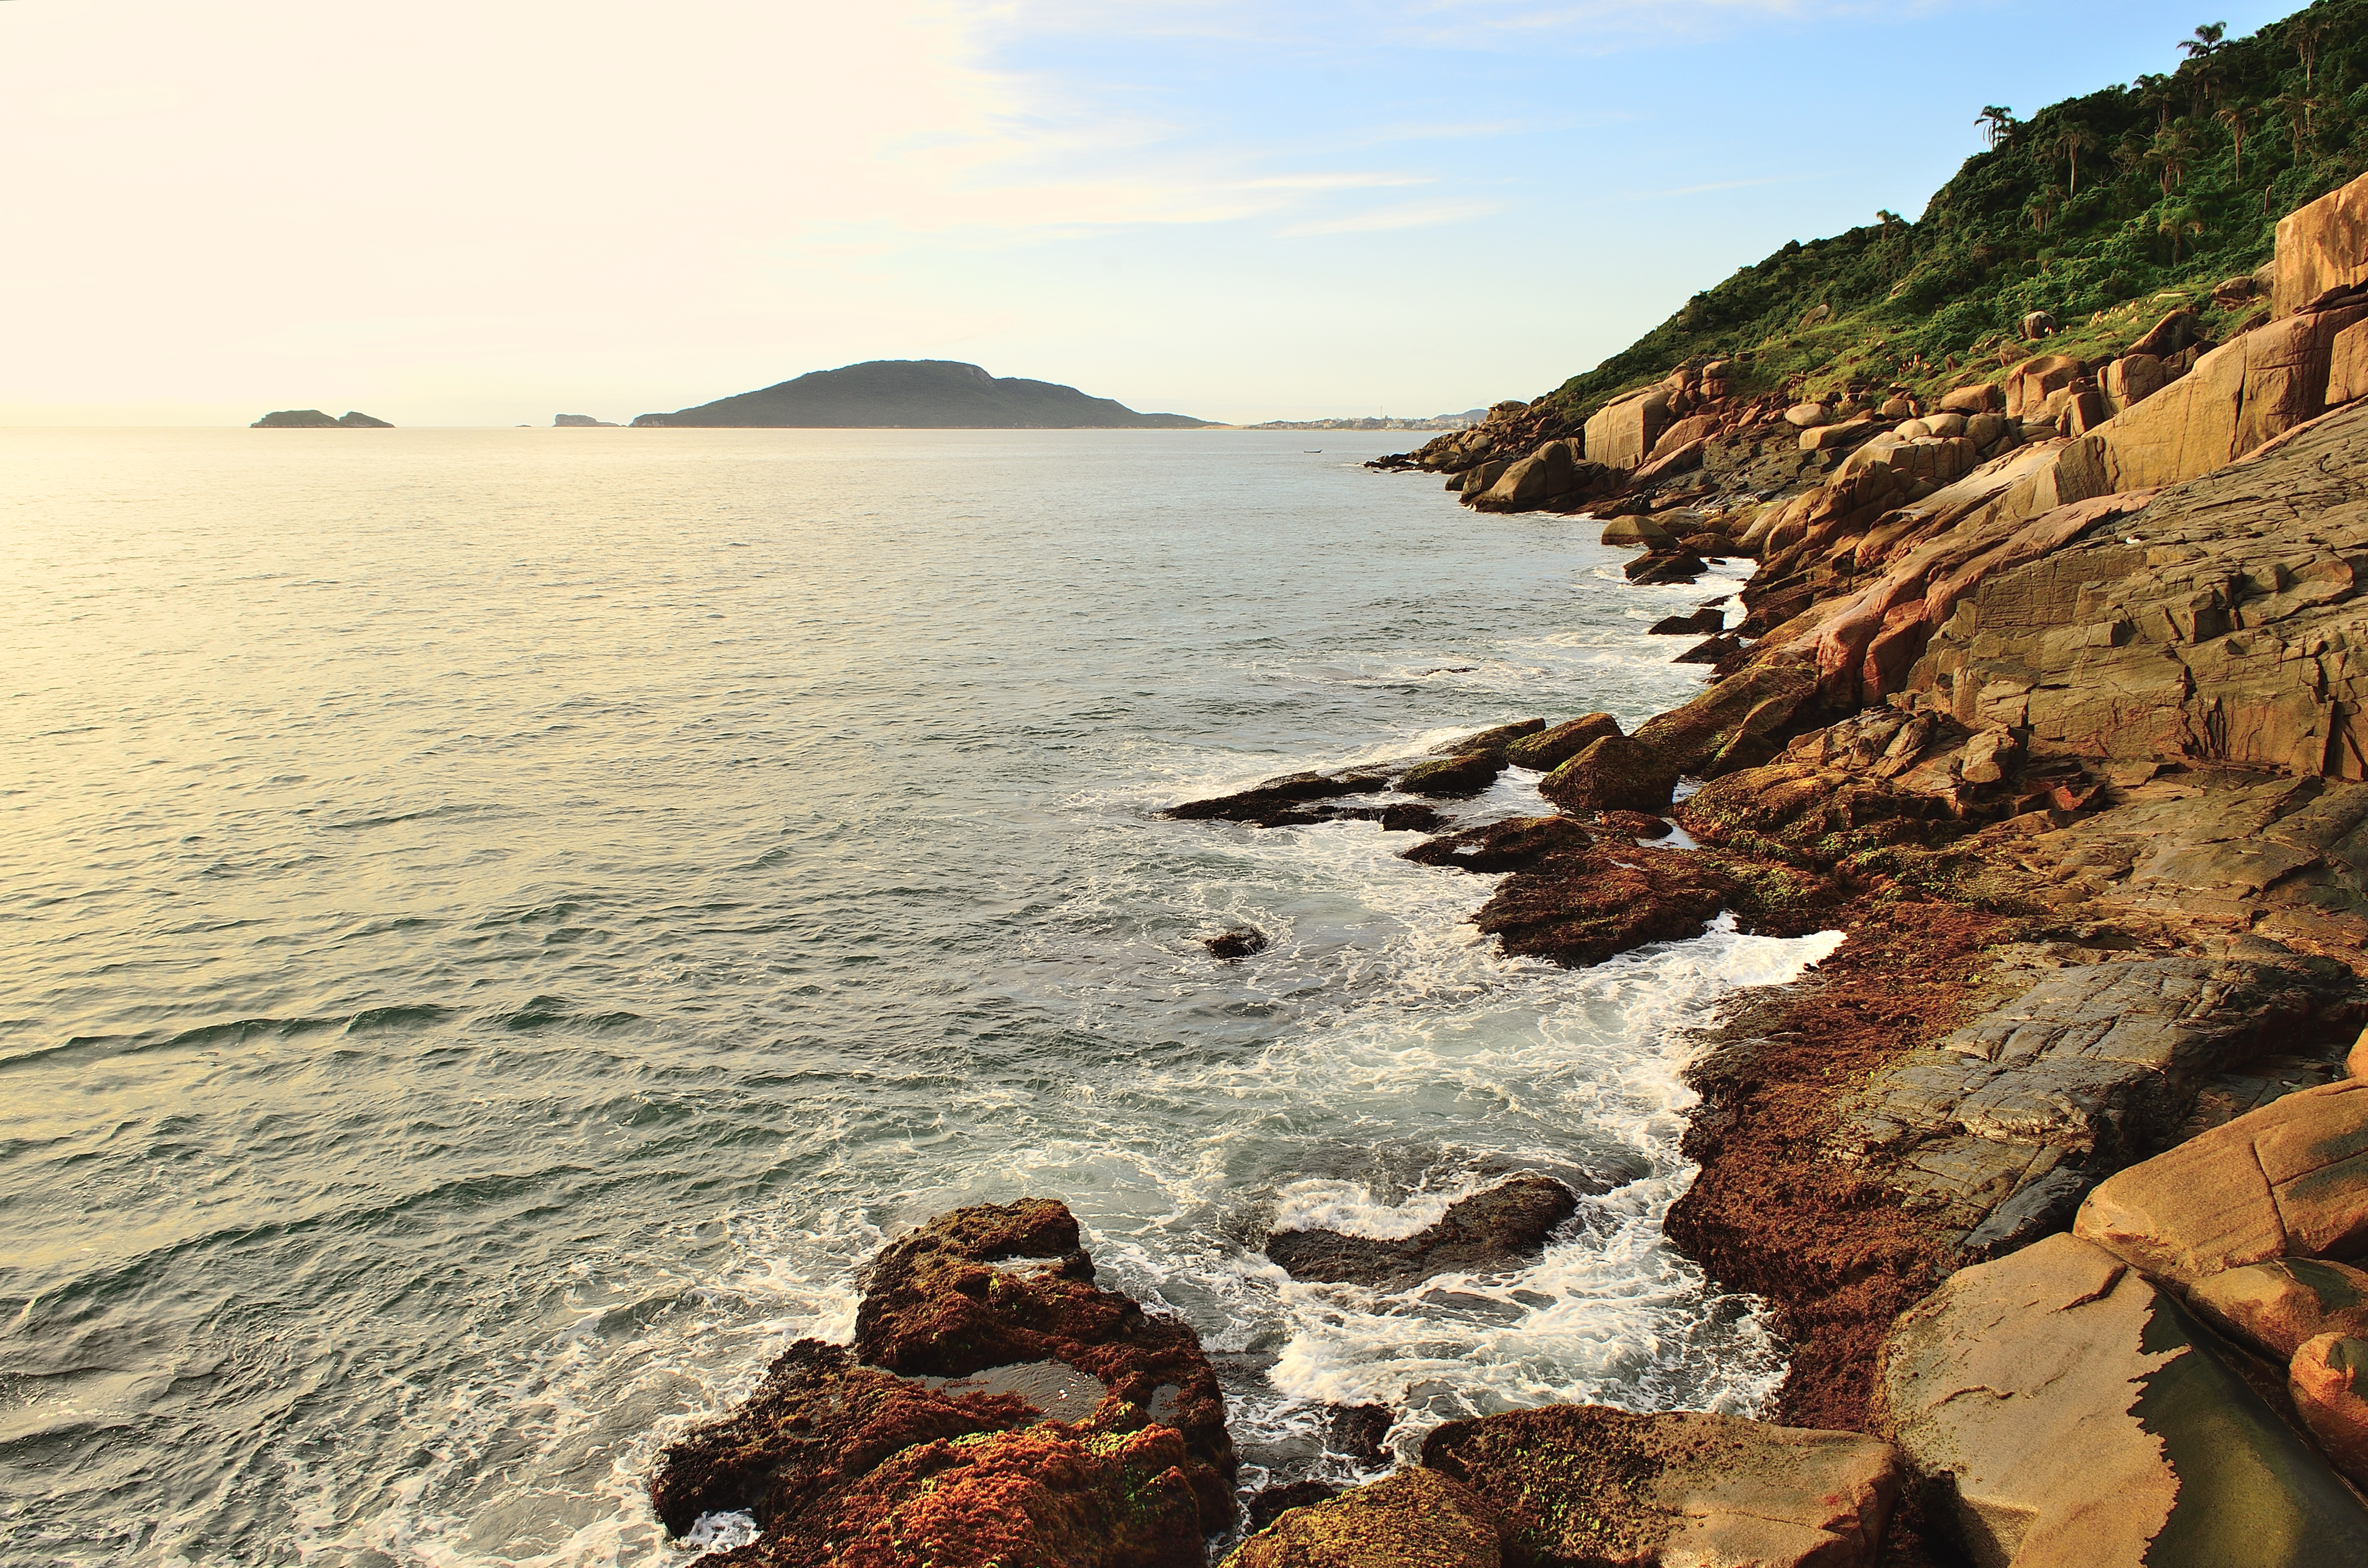
beach, landscape, sea, coast, water, sand, rock, ocean, horizon, sunset, shore, wave, cliff, cove, bay, terrain, material, body of water, amanecer, morro, ingleses, praiabrava, pontadasfeiticeiras, matafome, cape, landform